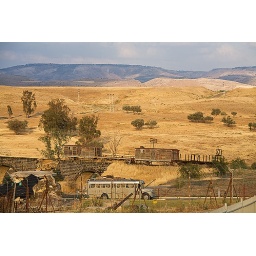
ruins of Ottoman railroad bridge over Jordan River @ Gesher